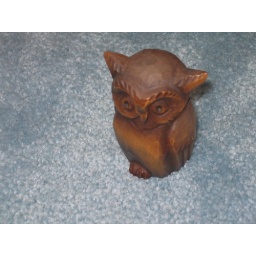
Small wooden owl in upstairs box closet in a box on the floor behind the door.